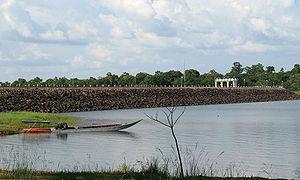
La Don Moi est un sous-affluent du Mékong qui coule dans le Nord-Est de la Thaïlande. Elle prend sa source dans les monts Dângrêk, tout près de la frontière laotienne, coule vers le Nord dans la province d'Ubon Ratchathani, et se jette dans la Mun juste avant le confluent de celle-ci avec le Mékong. Elle est longue de 150 km.